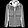
Label: Coat